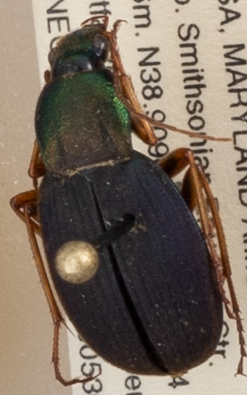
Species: Chlaenius aestivus
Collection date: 2019-05-30
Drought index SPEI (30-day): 1.13
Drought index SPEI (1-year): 2.09
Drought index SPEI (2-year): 1.69